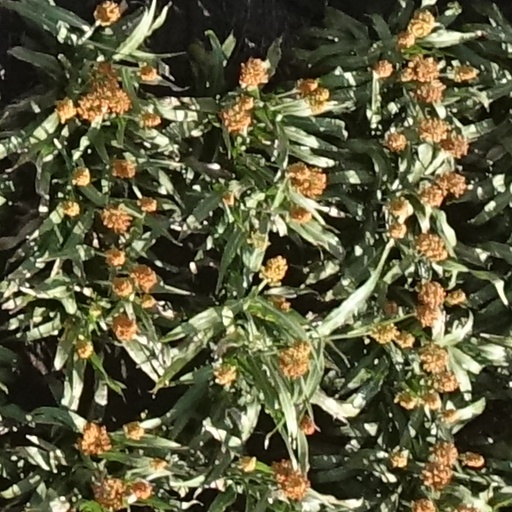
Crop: sorghum